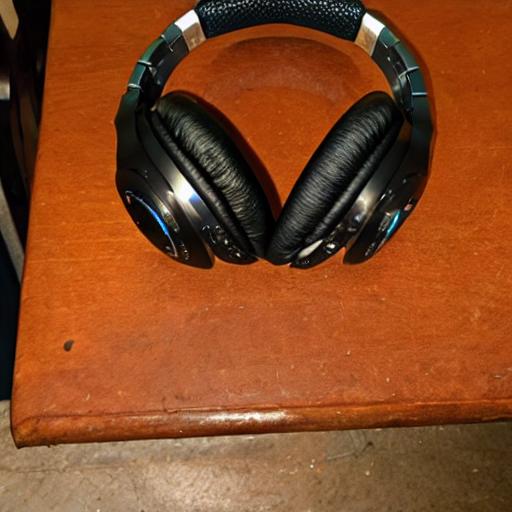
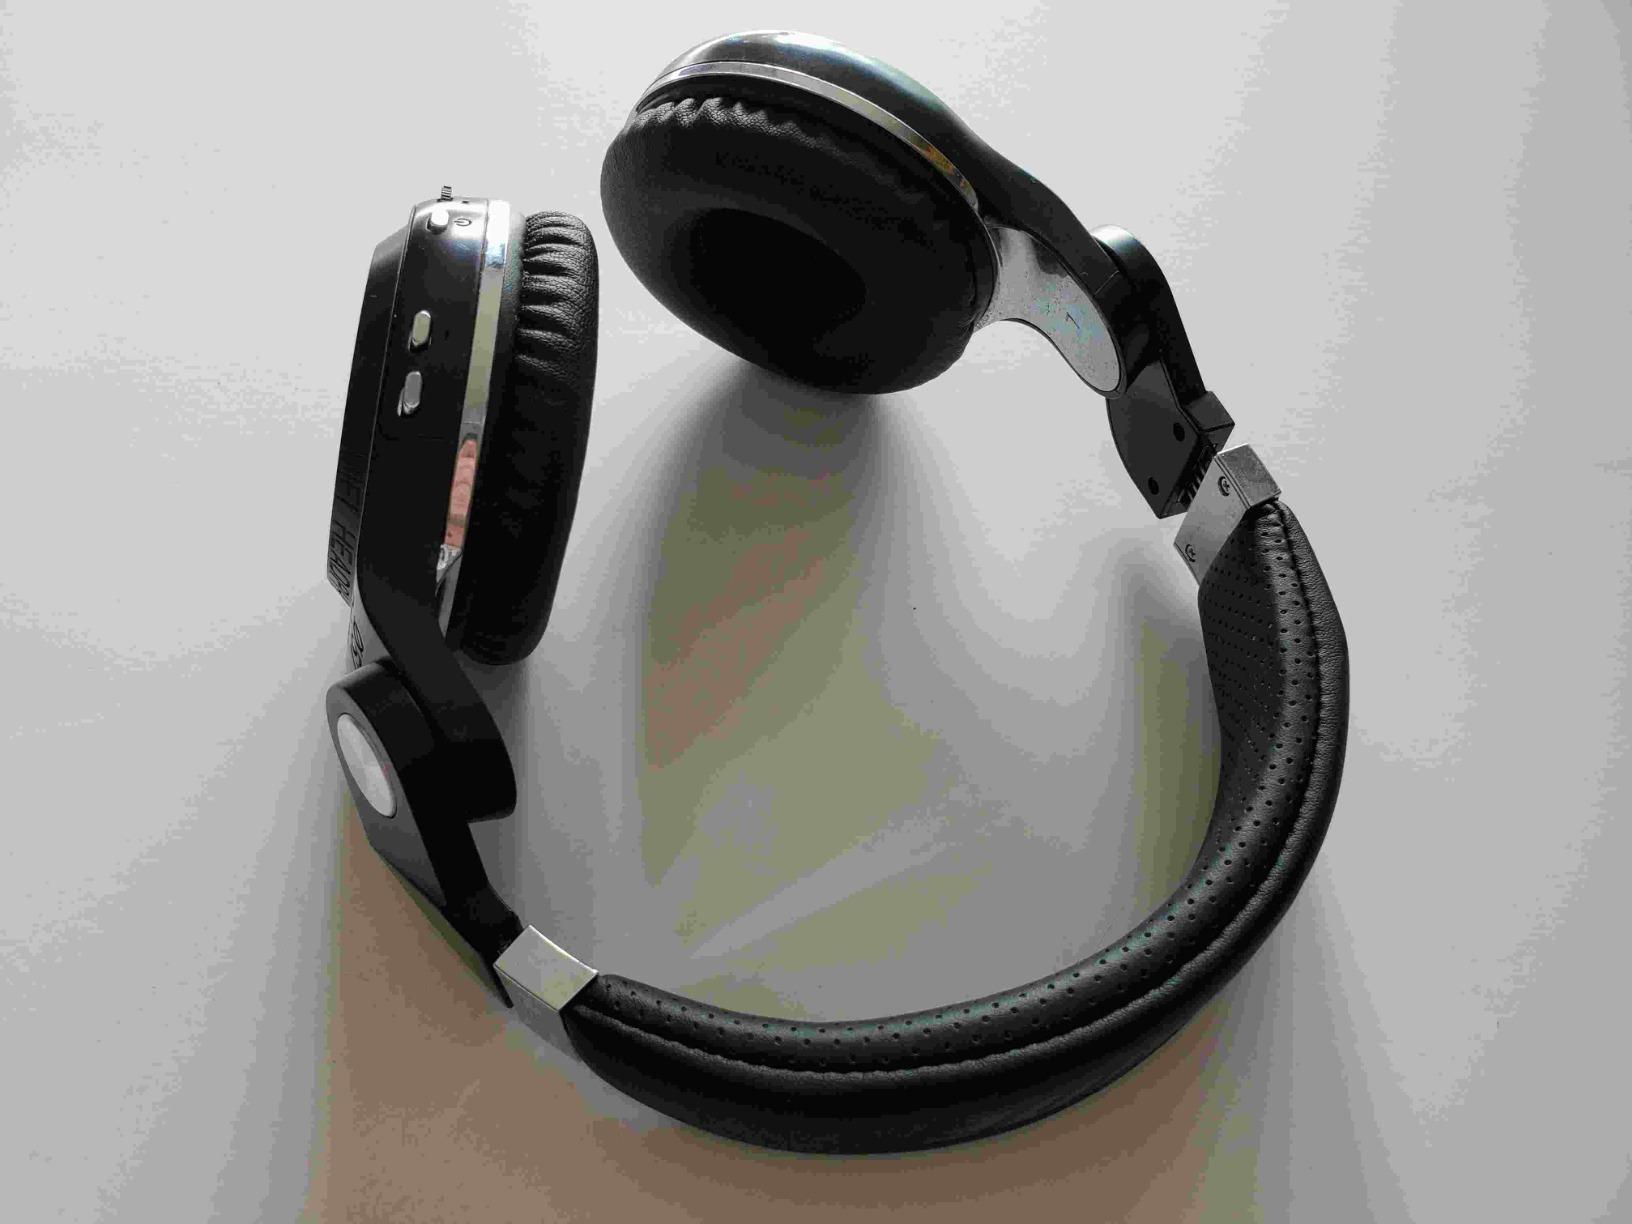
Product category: headphones
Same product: no